Mary's Club

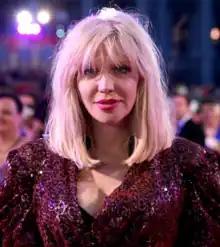
Courtney Love ("pictured in 2014") performed at the club.

Singers, comics, and piano players performed at the club. A 1958 newspaper advertisement announced its opening act as Tiny Watson, "200 pounds of mirth and merriment", and compared her to Sophie Tucker. The closing performer was George James, "King of the Keyboards". In 1965, an "Oregonian" article featured topless dancer Bambi Darling, who performed at Mary's Club; she reportedly excelled in discothèque, "shaking and undulating" to the Mashed Potato, the Monkey, the Shotgun, and other dances popular at the time. Keller, said to resemble "a church deacon", praised his dancers and described his customer base as "more refined" than that of the club's pre-1954 era. By March 1966, Darling's "16 torrid acts" shared the bill with reptile-wrestler Bobby Vale and Gigi La France, promoted as the club's answer to James Bond. Tom Waits reportedly sang about the club in "Pasties and a G-String" from his album, "Small Change" (1976). In 2012, an author wrote that Mary's Club featured "tattooed contortionist entertainers".